Argentine Federation of Associations of Teachers of English

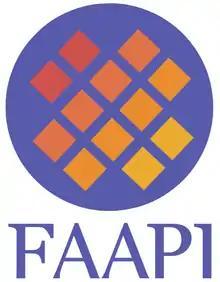
FAAPI's logo

The Argentine Federation of Associations of Teachers of English (FAAPI) is a registered non-profit organization founded in 1971. Through 27 regional associations of teachers of English in Argentina, FAAPI affiliates all certified Teachers of English as a Foreign Language holding degrees granted by universities and other teachers’ training colleges recognized by the National Ministry of Culture and Education. FAAPI’s goal is to encourage continuous professional development among its members. FAAPI is also an associate member of IATEFL (International Association of Teachers of English as a Foreign Language).